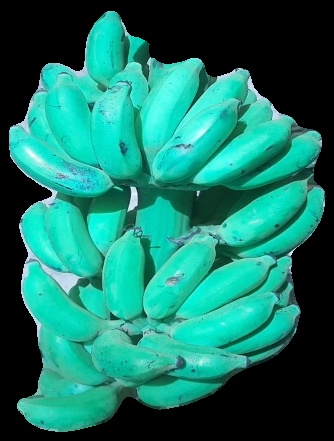
Variety: elakki-bale
Grade: grade3